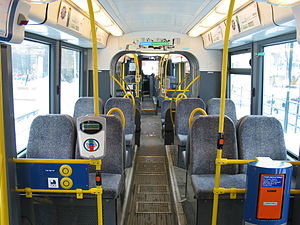
SL-95
Indretningen i en SL-95.
SL-95 er en type sporvogn, der benyttes af Oslos sporveje. Sporvognene er bygget af Ansaldo/Firema i Italien og blev leveret i 32 eksemplarer i perioden 2000-2003. Pr. 2010 havde de en samlet værdi på omkring en halv milliard norske kroner. Sporvognene kendes også under tilnavnet "Gerhardsen-trikker" og de mindre smigrende "tordentrikker" og "stridsvogner".